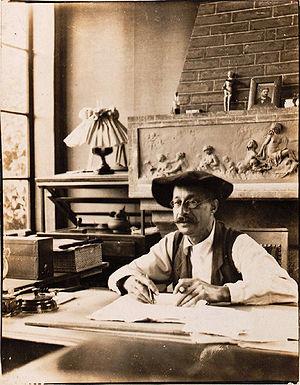
André Gedalge, né à Paris le 27 décembre 1856 et mort le 5 février 1926 à Chessy, est un compositeur et pédagogue français.
Darius Milhaud, né le 4 septembre 1892 à Marseille et mort à Genève le 22 juin 1974, est un compositeur français de musique classique.
Le Quatuor à cordes nᵒ 1 ou Premier quatuor à cordes d’Arthur Honegger est une œuvre de musique de chambre commencée en 1913 et achevée en 1917. Consacré comme la première œuvre d'importance du compositeur, le quatuor influencé par Max Reger, dédié à Florent Schmitt est édité par Max Eschig. Comportant trois mouvements, sa durée d'exécution est d'environ 25 minutes.
La Sonate pour violon et piano nᵒ 0 en ré mineur est le nom donné a posteriori à une œuvre de musique de chambre d'Arthur Honegger. Composée entre février et octobre 1912, il s'agit de la première œuvre de chambre notoire du compositeur et se voit attribuer le numéro 3 du catalogue de ses œuvres établi par le musicologue Harry Halbreich.